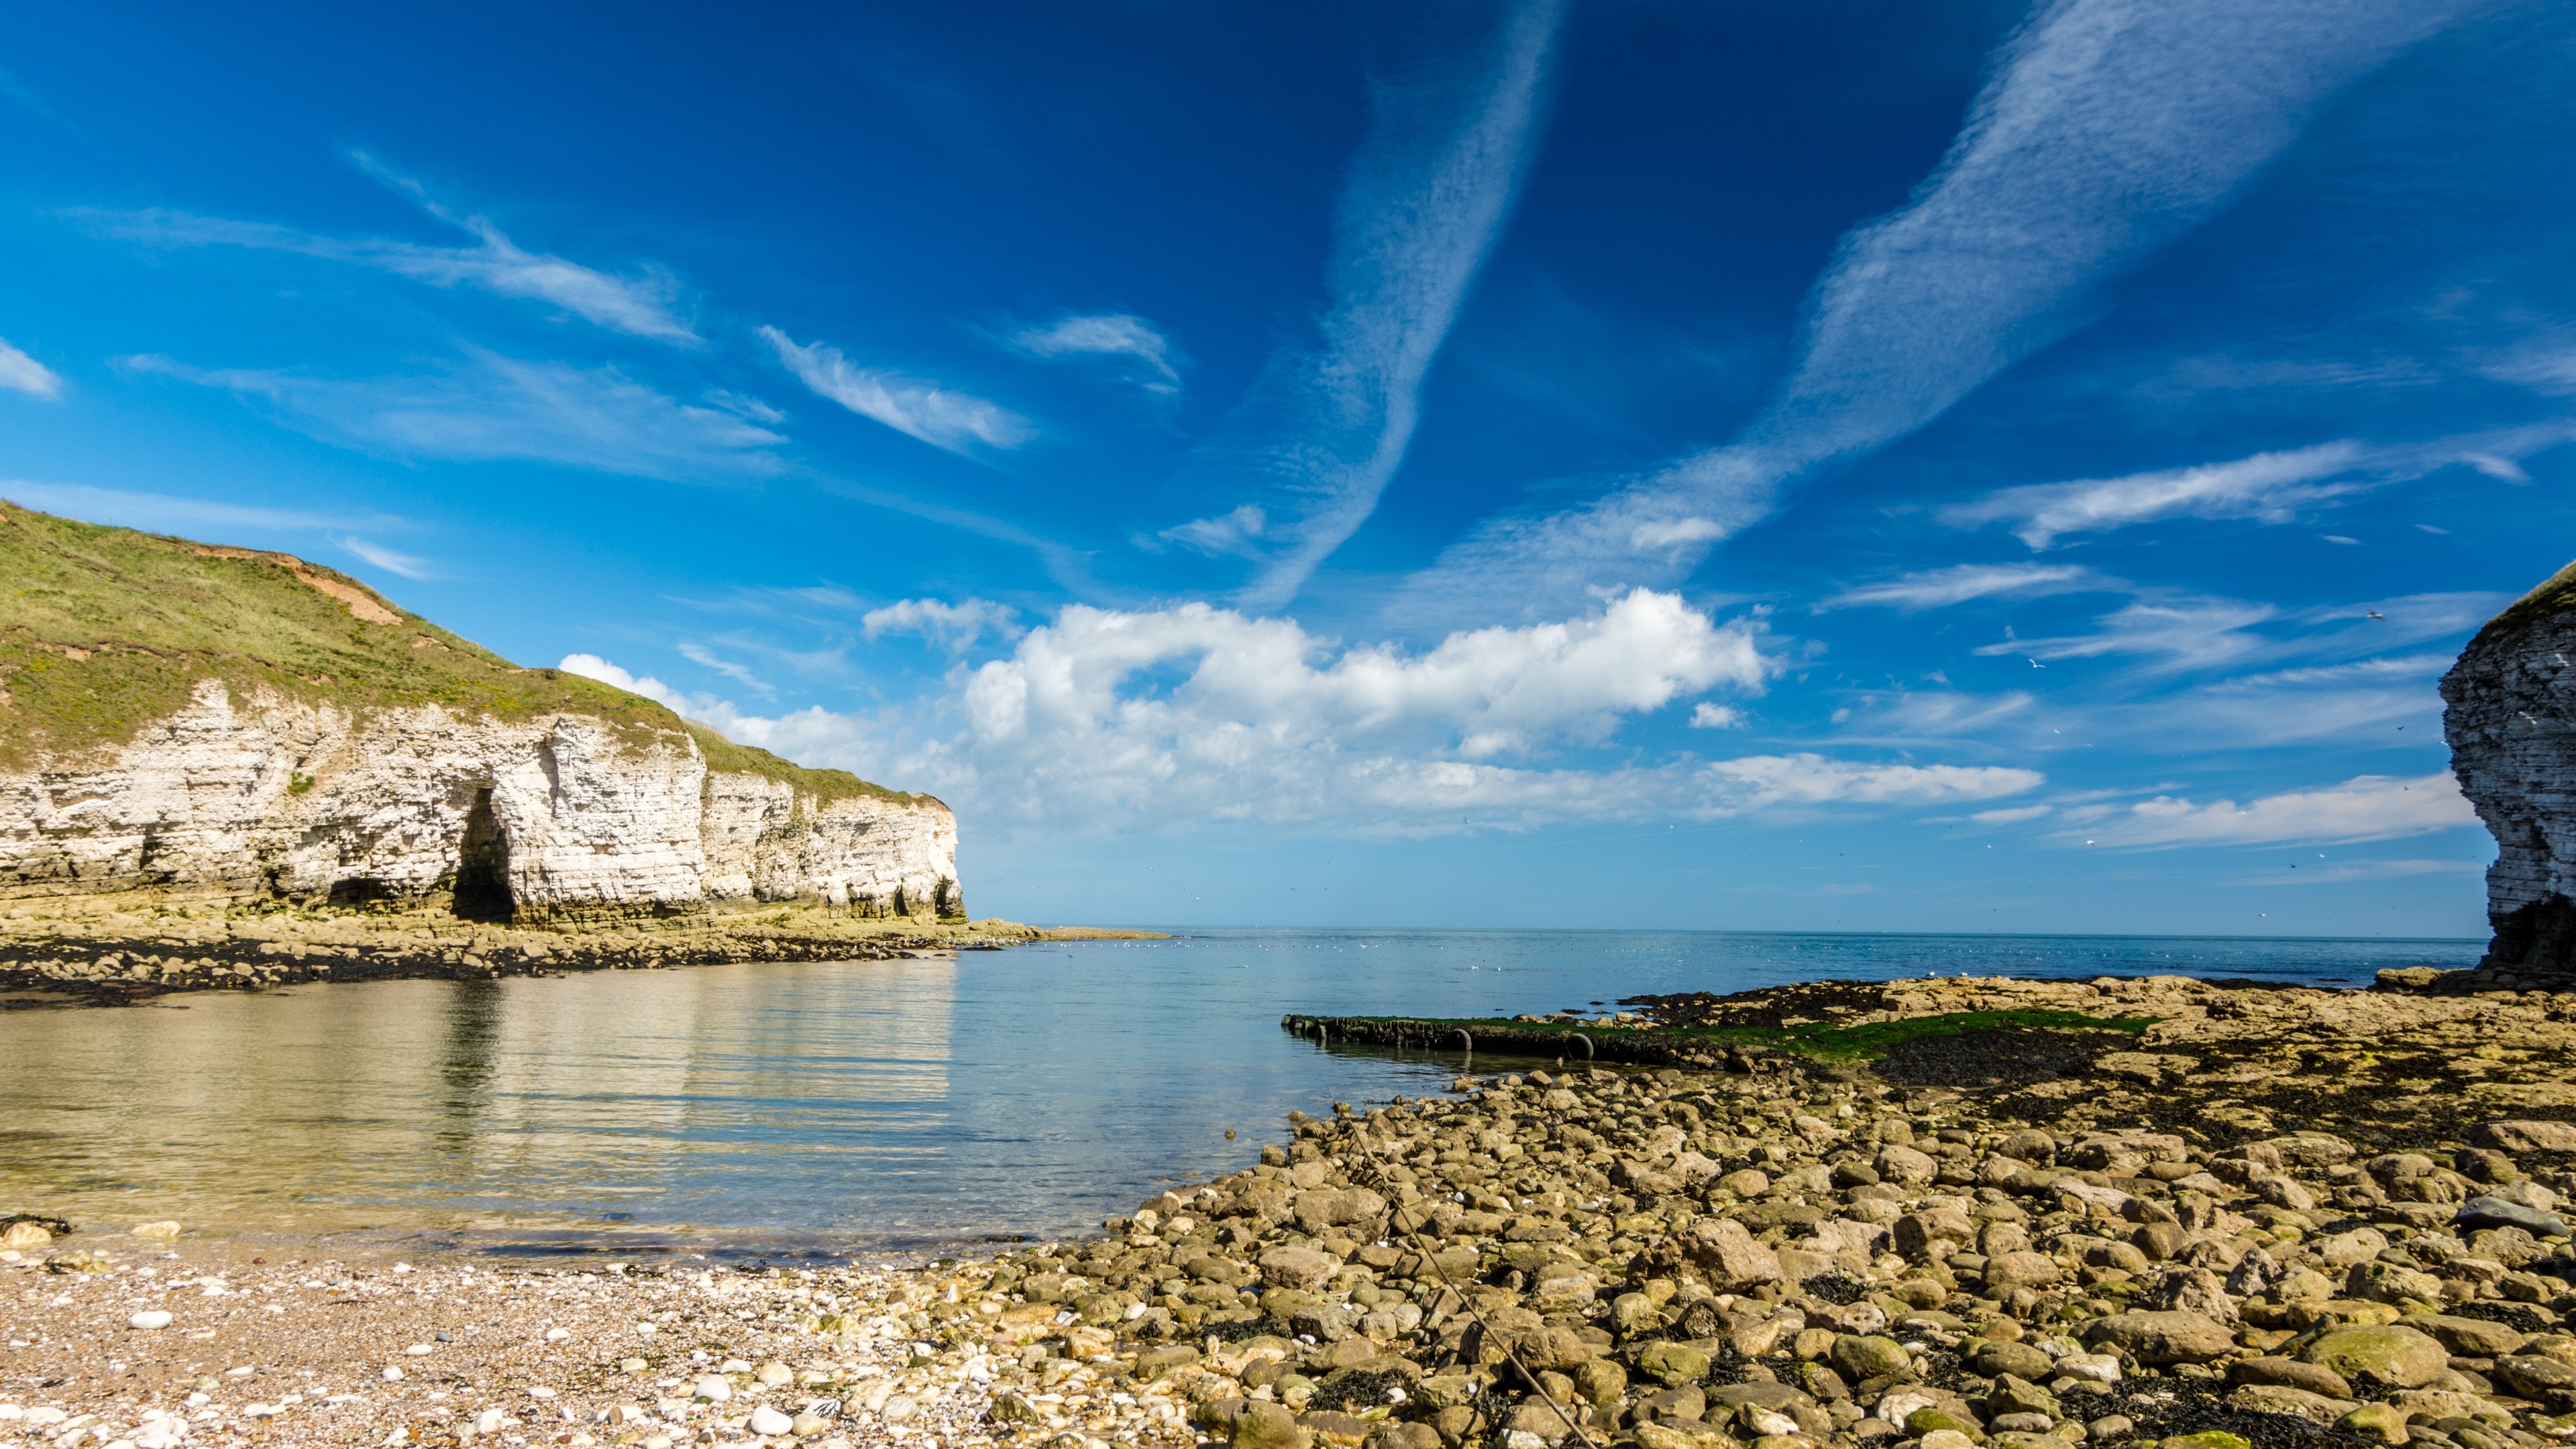
body of water, sky, sea, nature, water, blue, coast, natural landscape, shore, rock, cloud, beach, ocean, coastal and oceanic landforms, inlet, cliff, azure, bay, formation, horizon, landscape, promontory, calm, watercourse, photography, headland, reflection, geology, klippe, terrain, mountain, sound, bank, bight, Raised beach, vacation, channel, tourism, sand, wave, cape, fjord, cove, meteorological phenomenon, skerry, cumulus